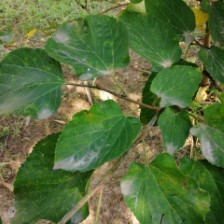
Variety: WhiteKing